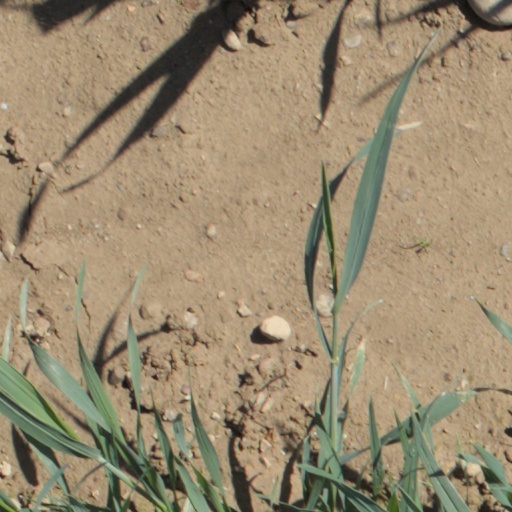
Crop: wheat